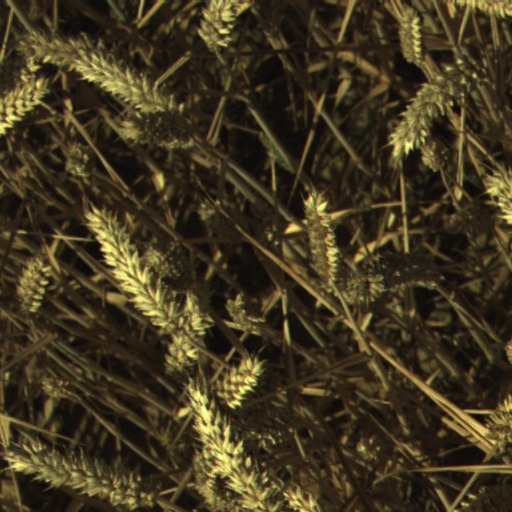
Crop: wheat